The Pilgrim's Progress (film)

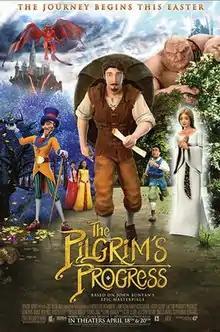

The Pilgrim's Progress is a 2019 American animated Christian fantasy adventure film written and directed by Robert Fernandez and featuring the voices of David Thorpe, John Rhys-Davies and Kristyn Getty. It is based on John Bunyan's 1678 novel "The Pilgrim's Progress".